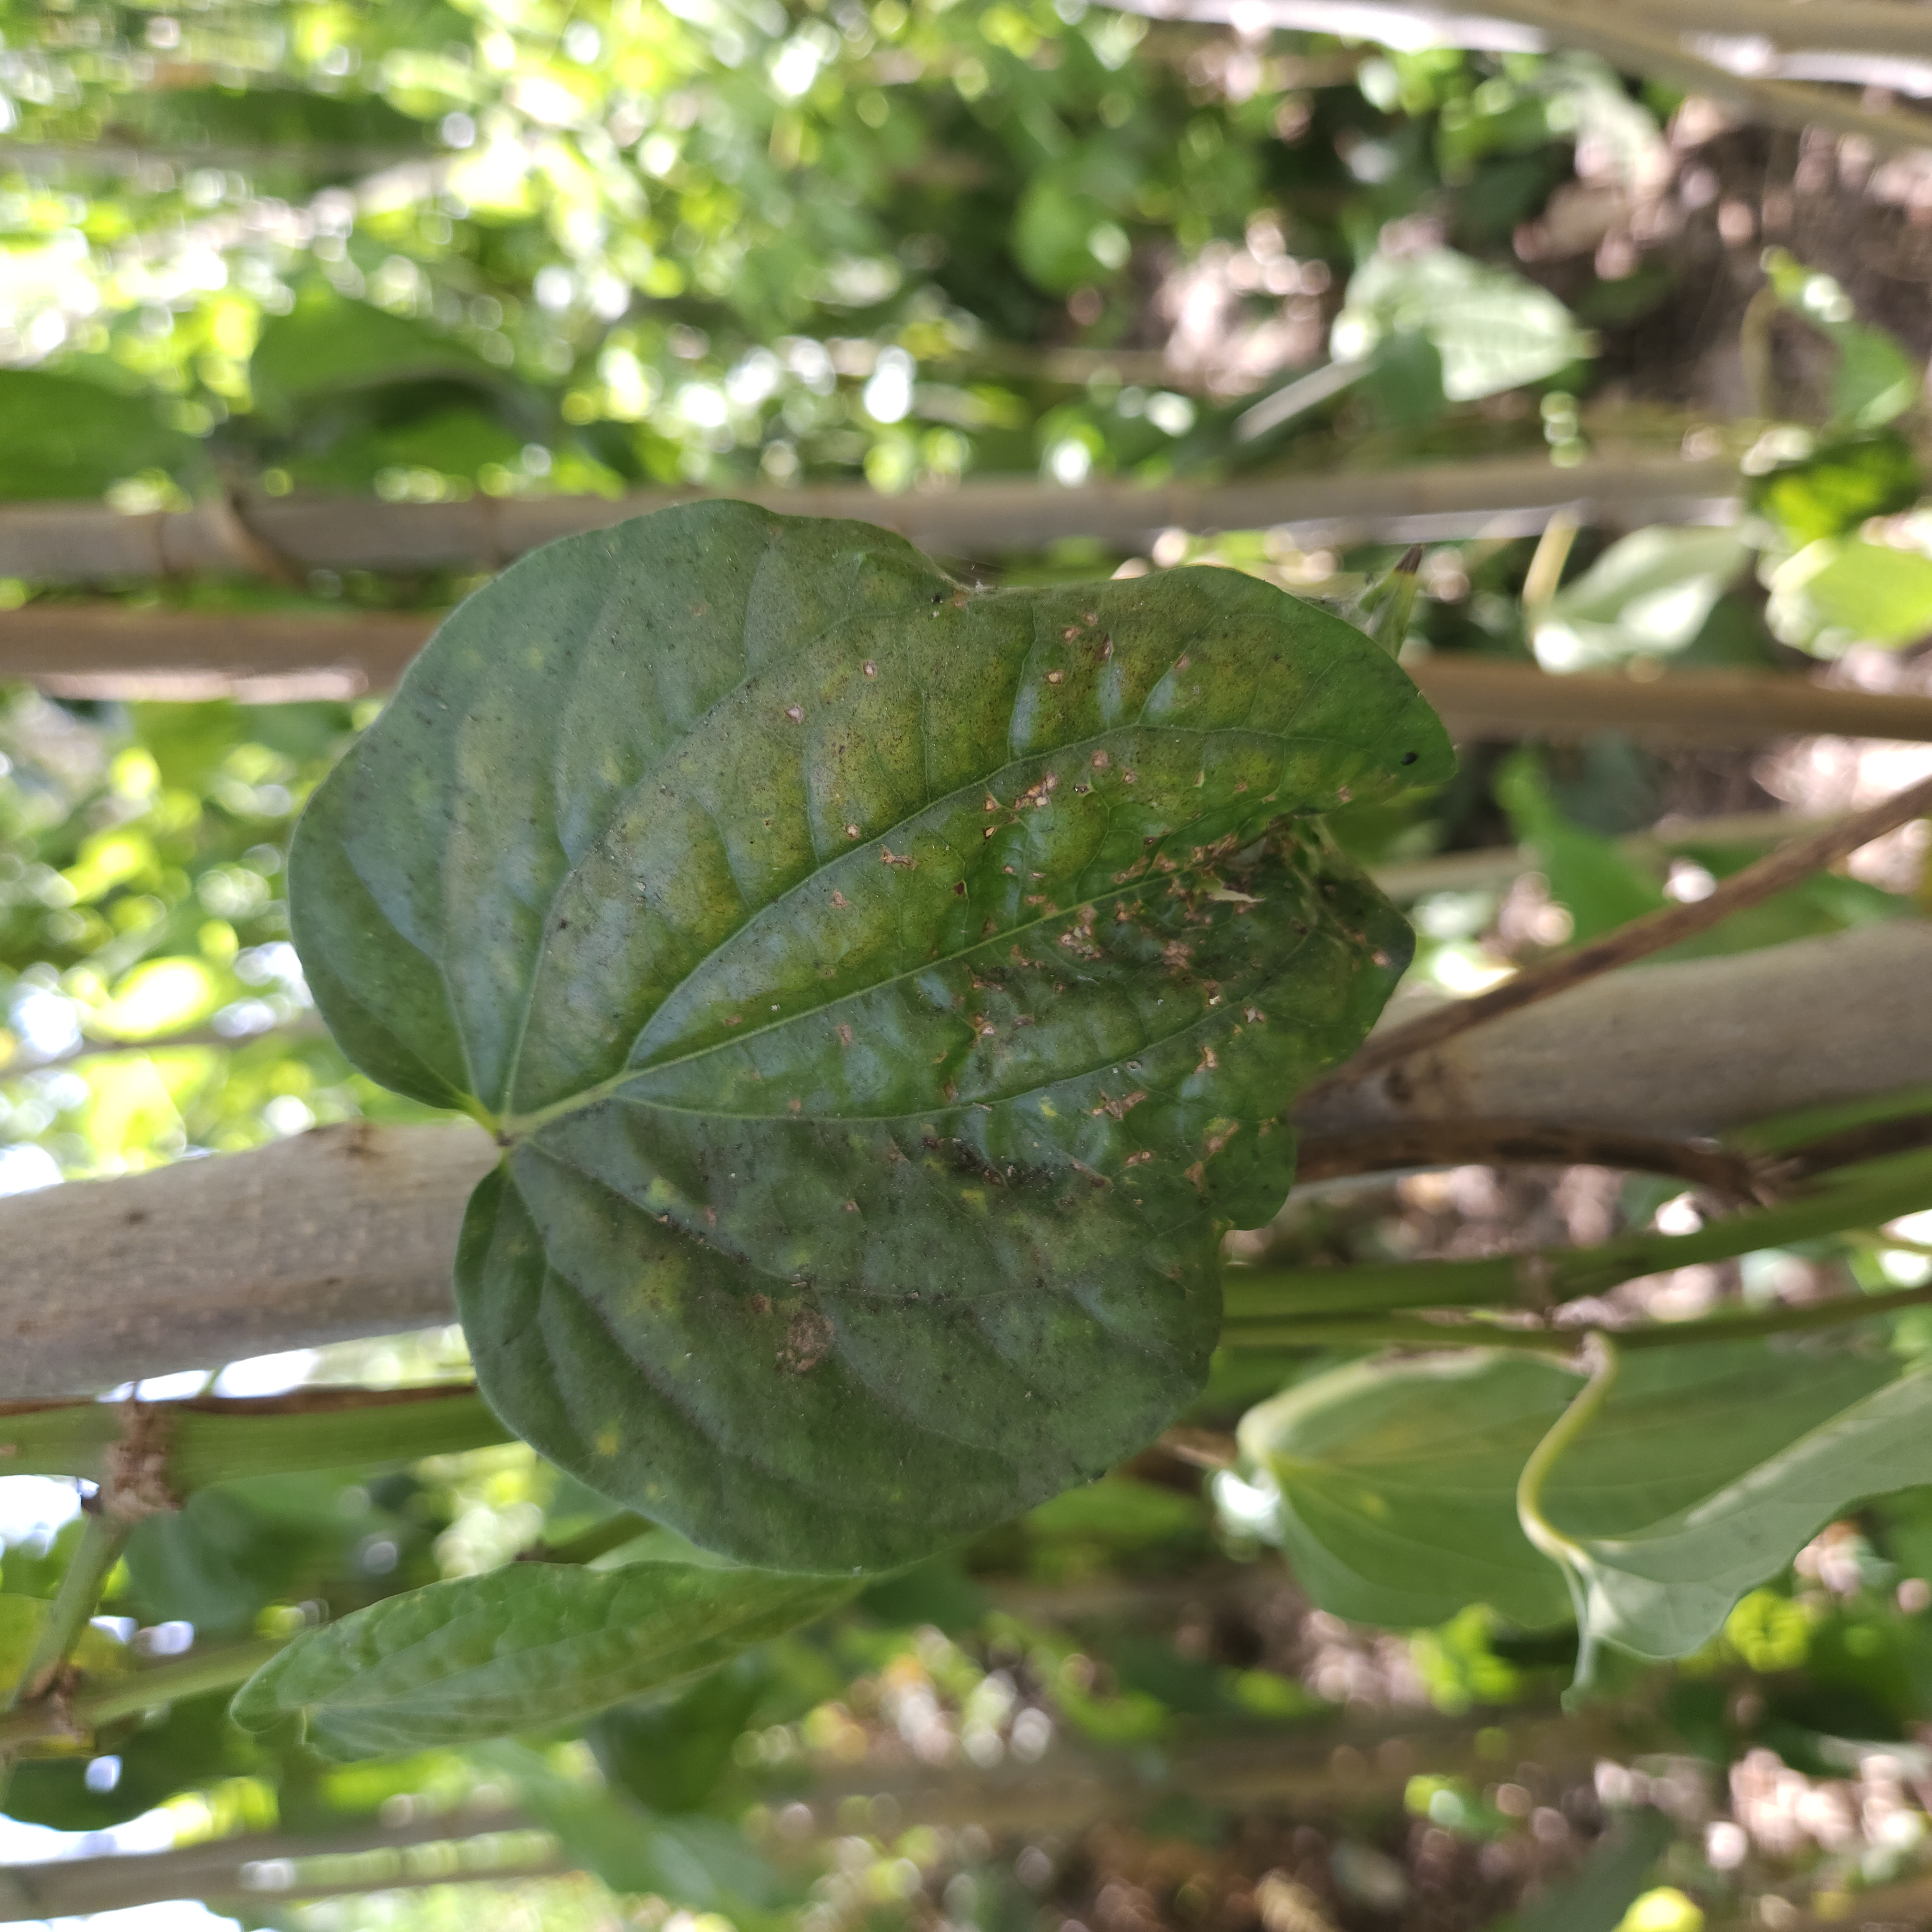
Label: Diseased